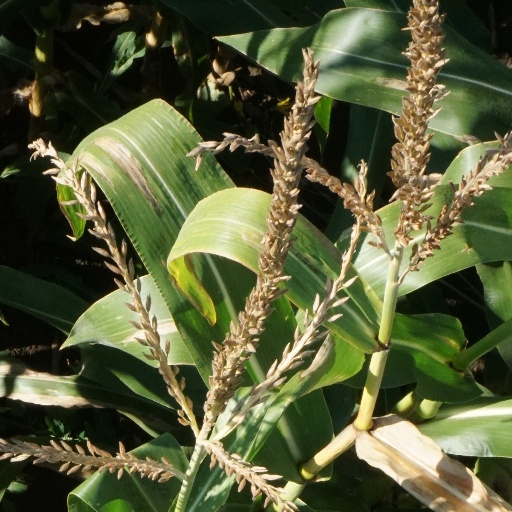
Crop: maize; corn